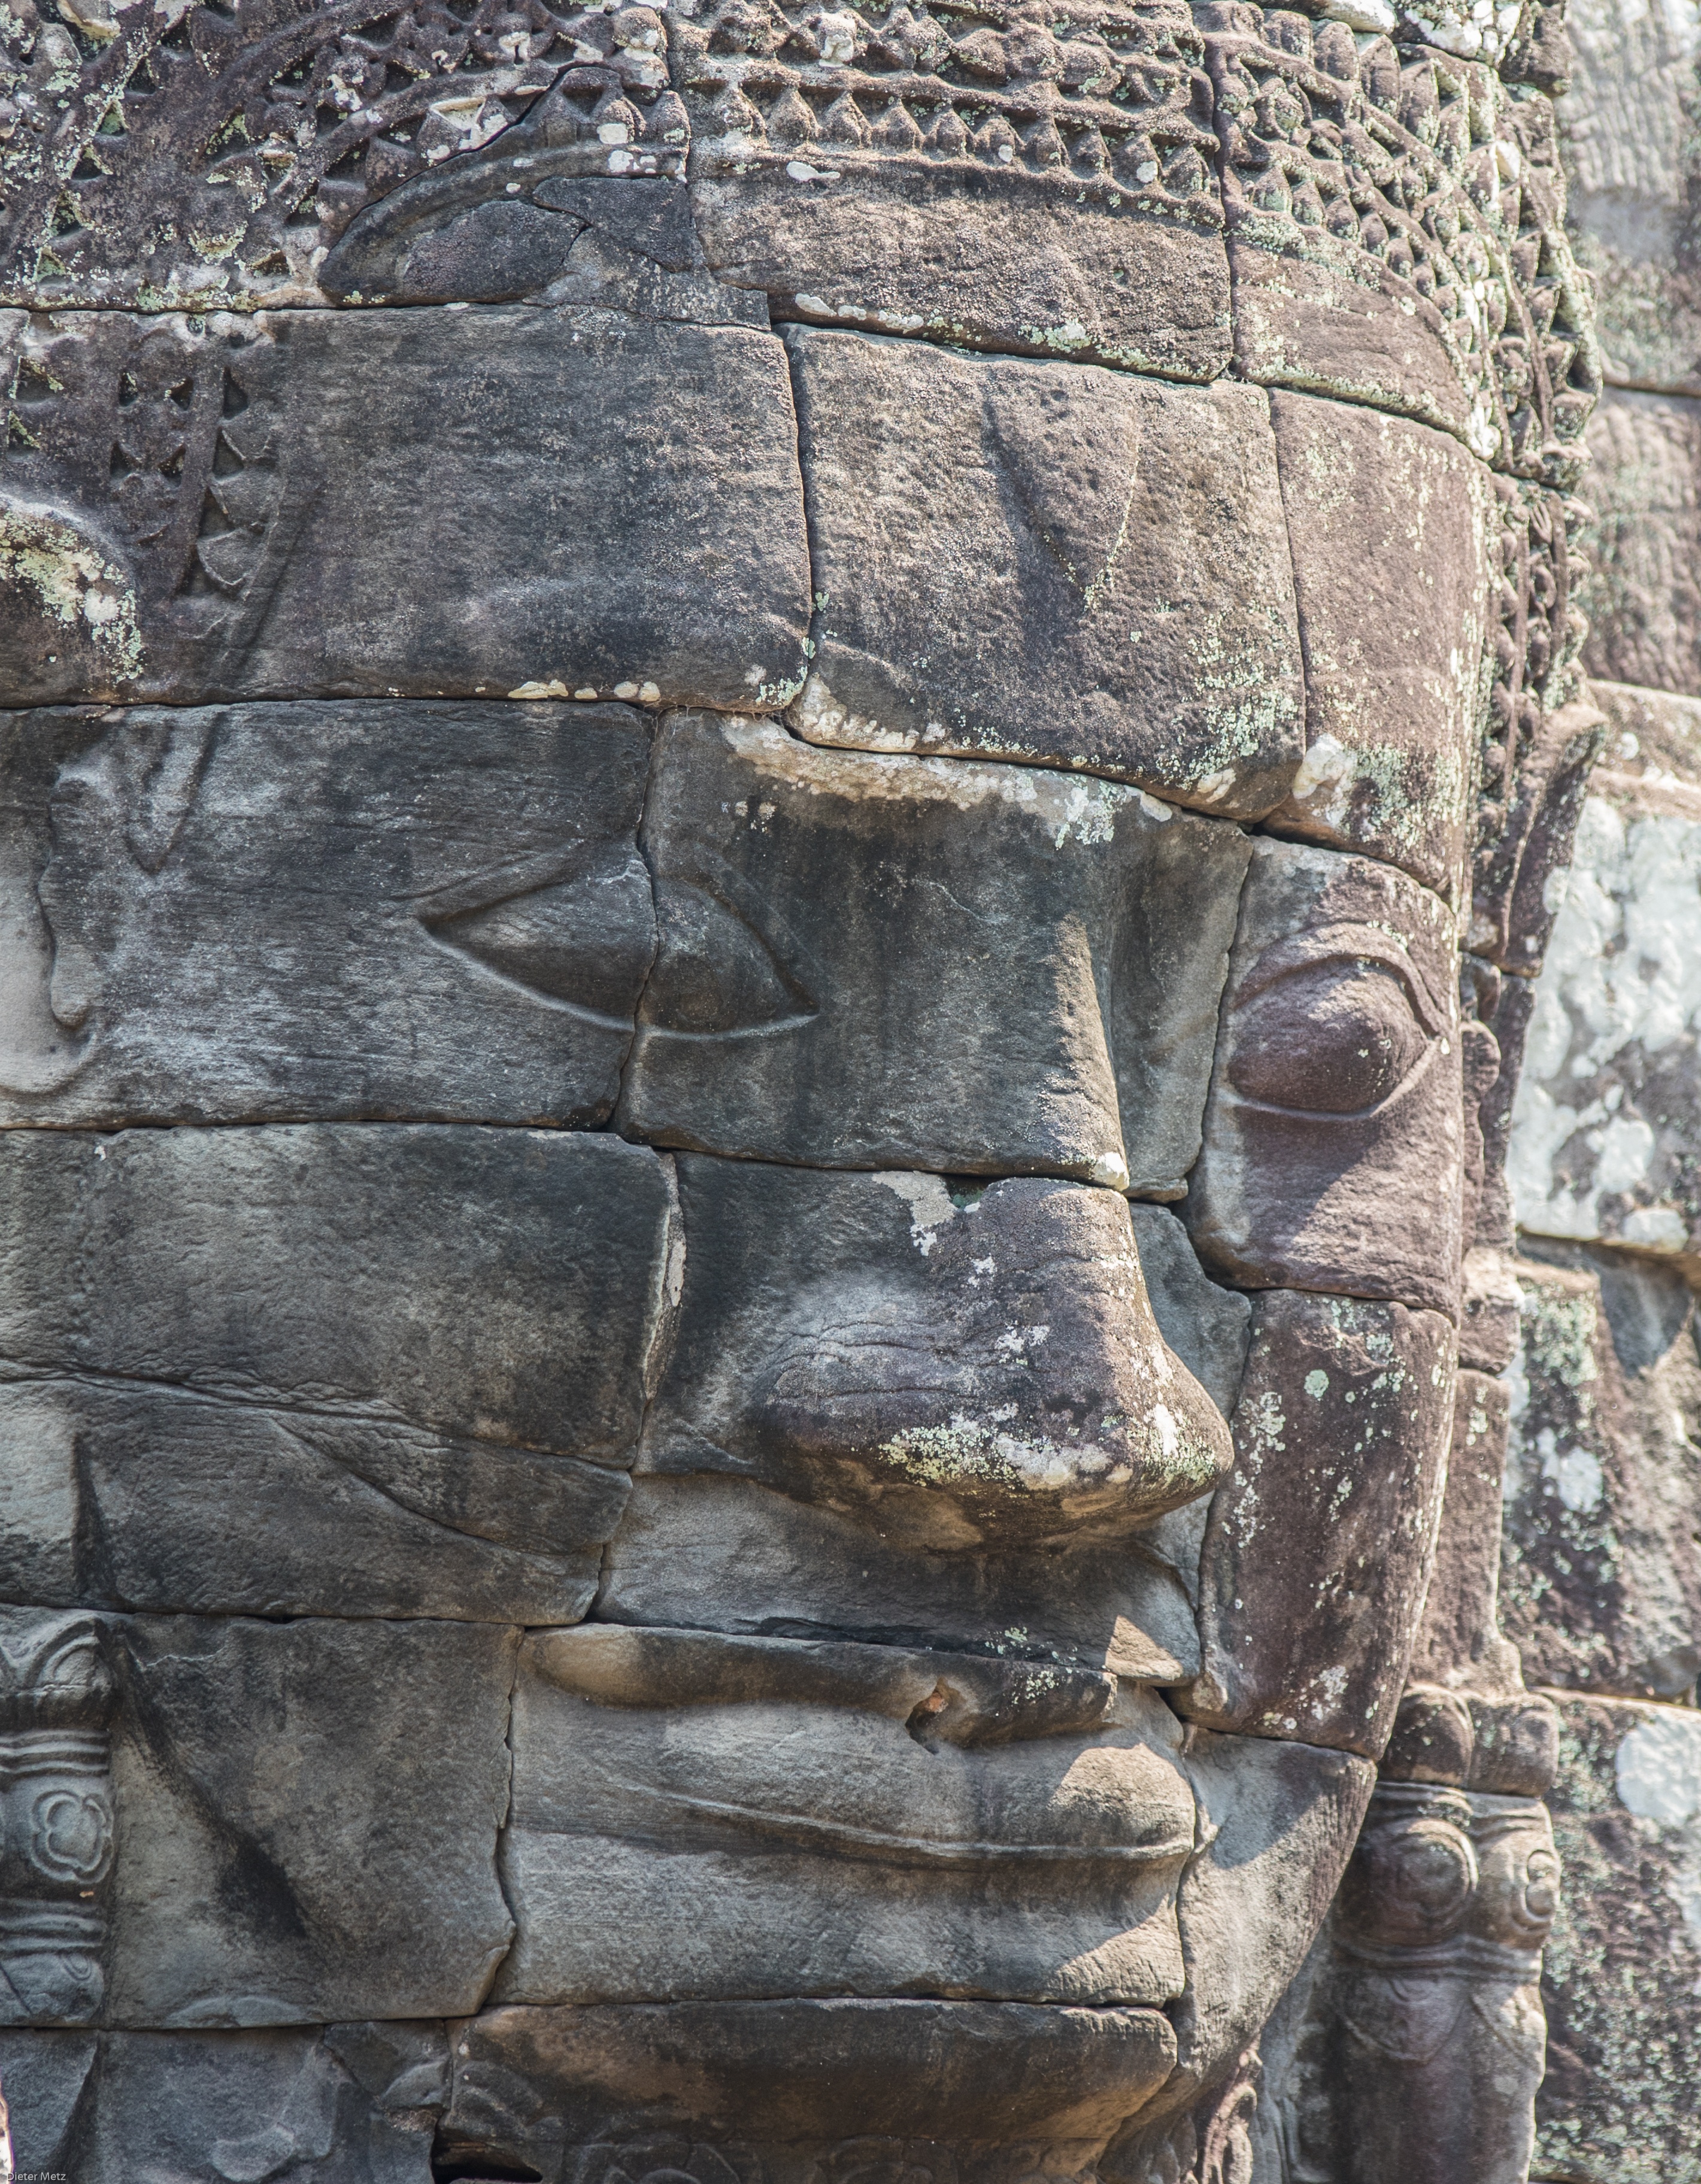
rock, wall, monument, statue, asia, stone wall, ruin, sculpture, art, temple, ruins, cambodia, history, carving, relief, angkor wat, historically, monolith, angkor, stele, stone relief, archaeological site, stone carving, temple complex, angkor thom, ancient history, maya civilization